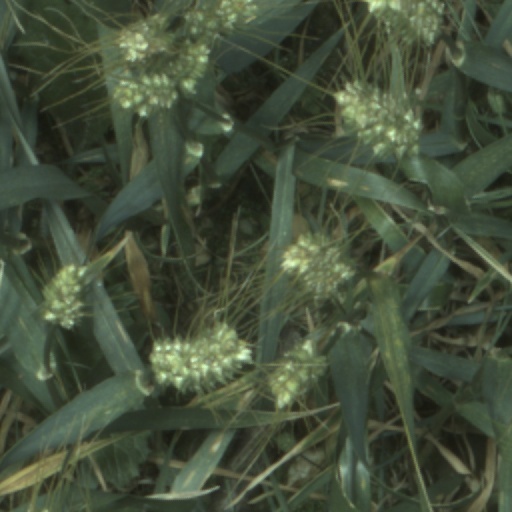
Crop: wheat